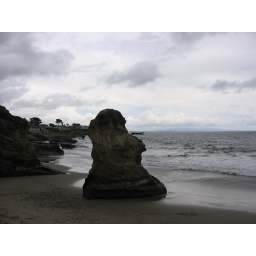
rock island in the sand